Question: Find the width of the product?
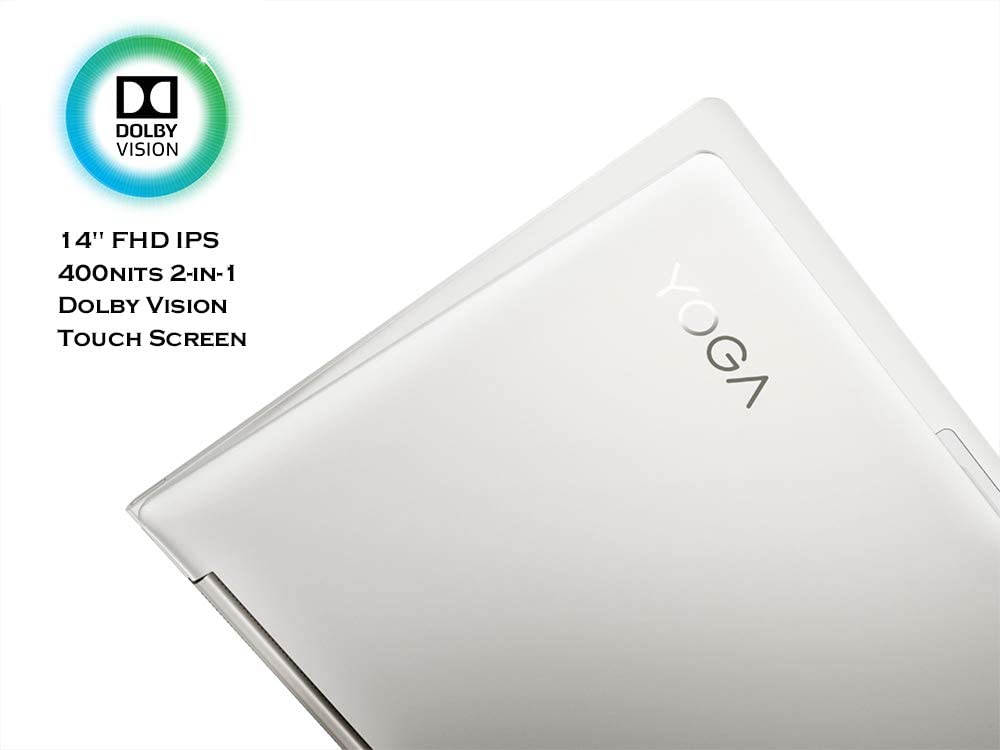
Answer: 14.0 inch